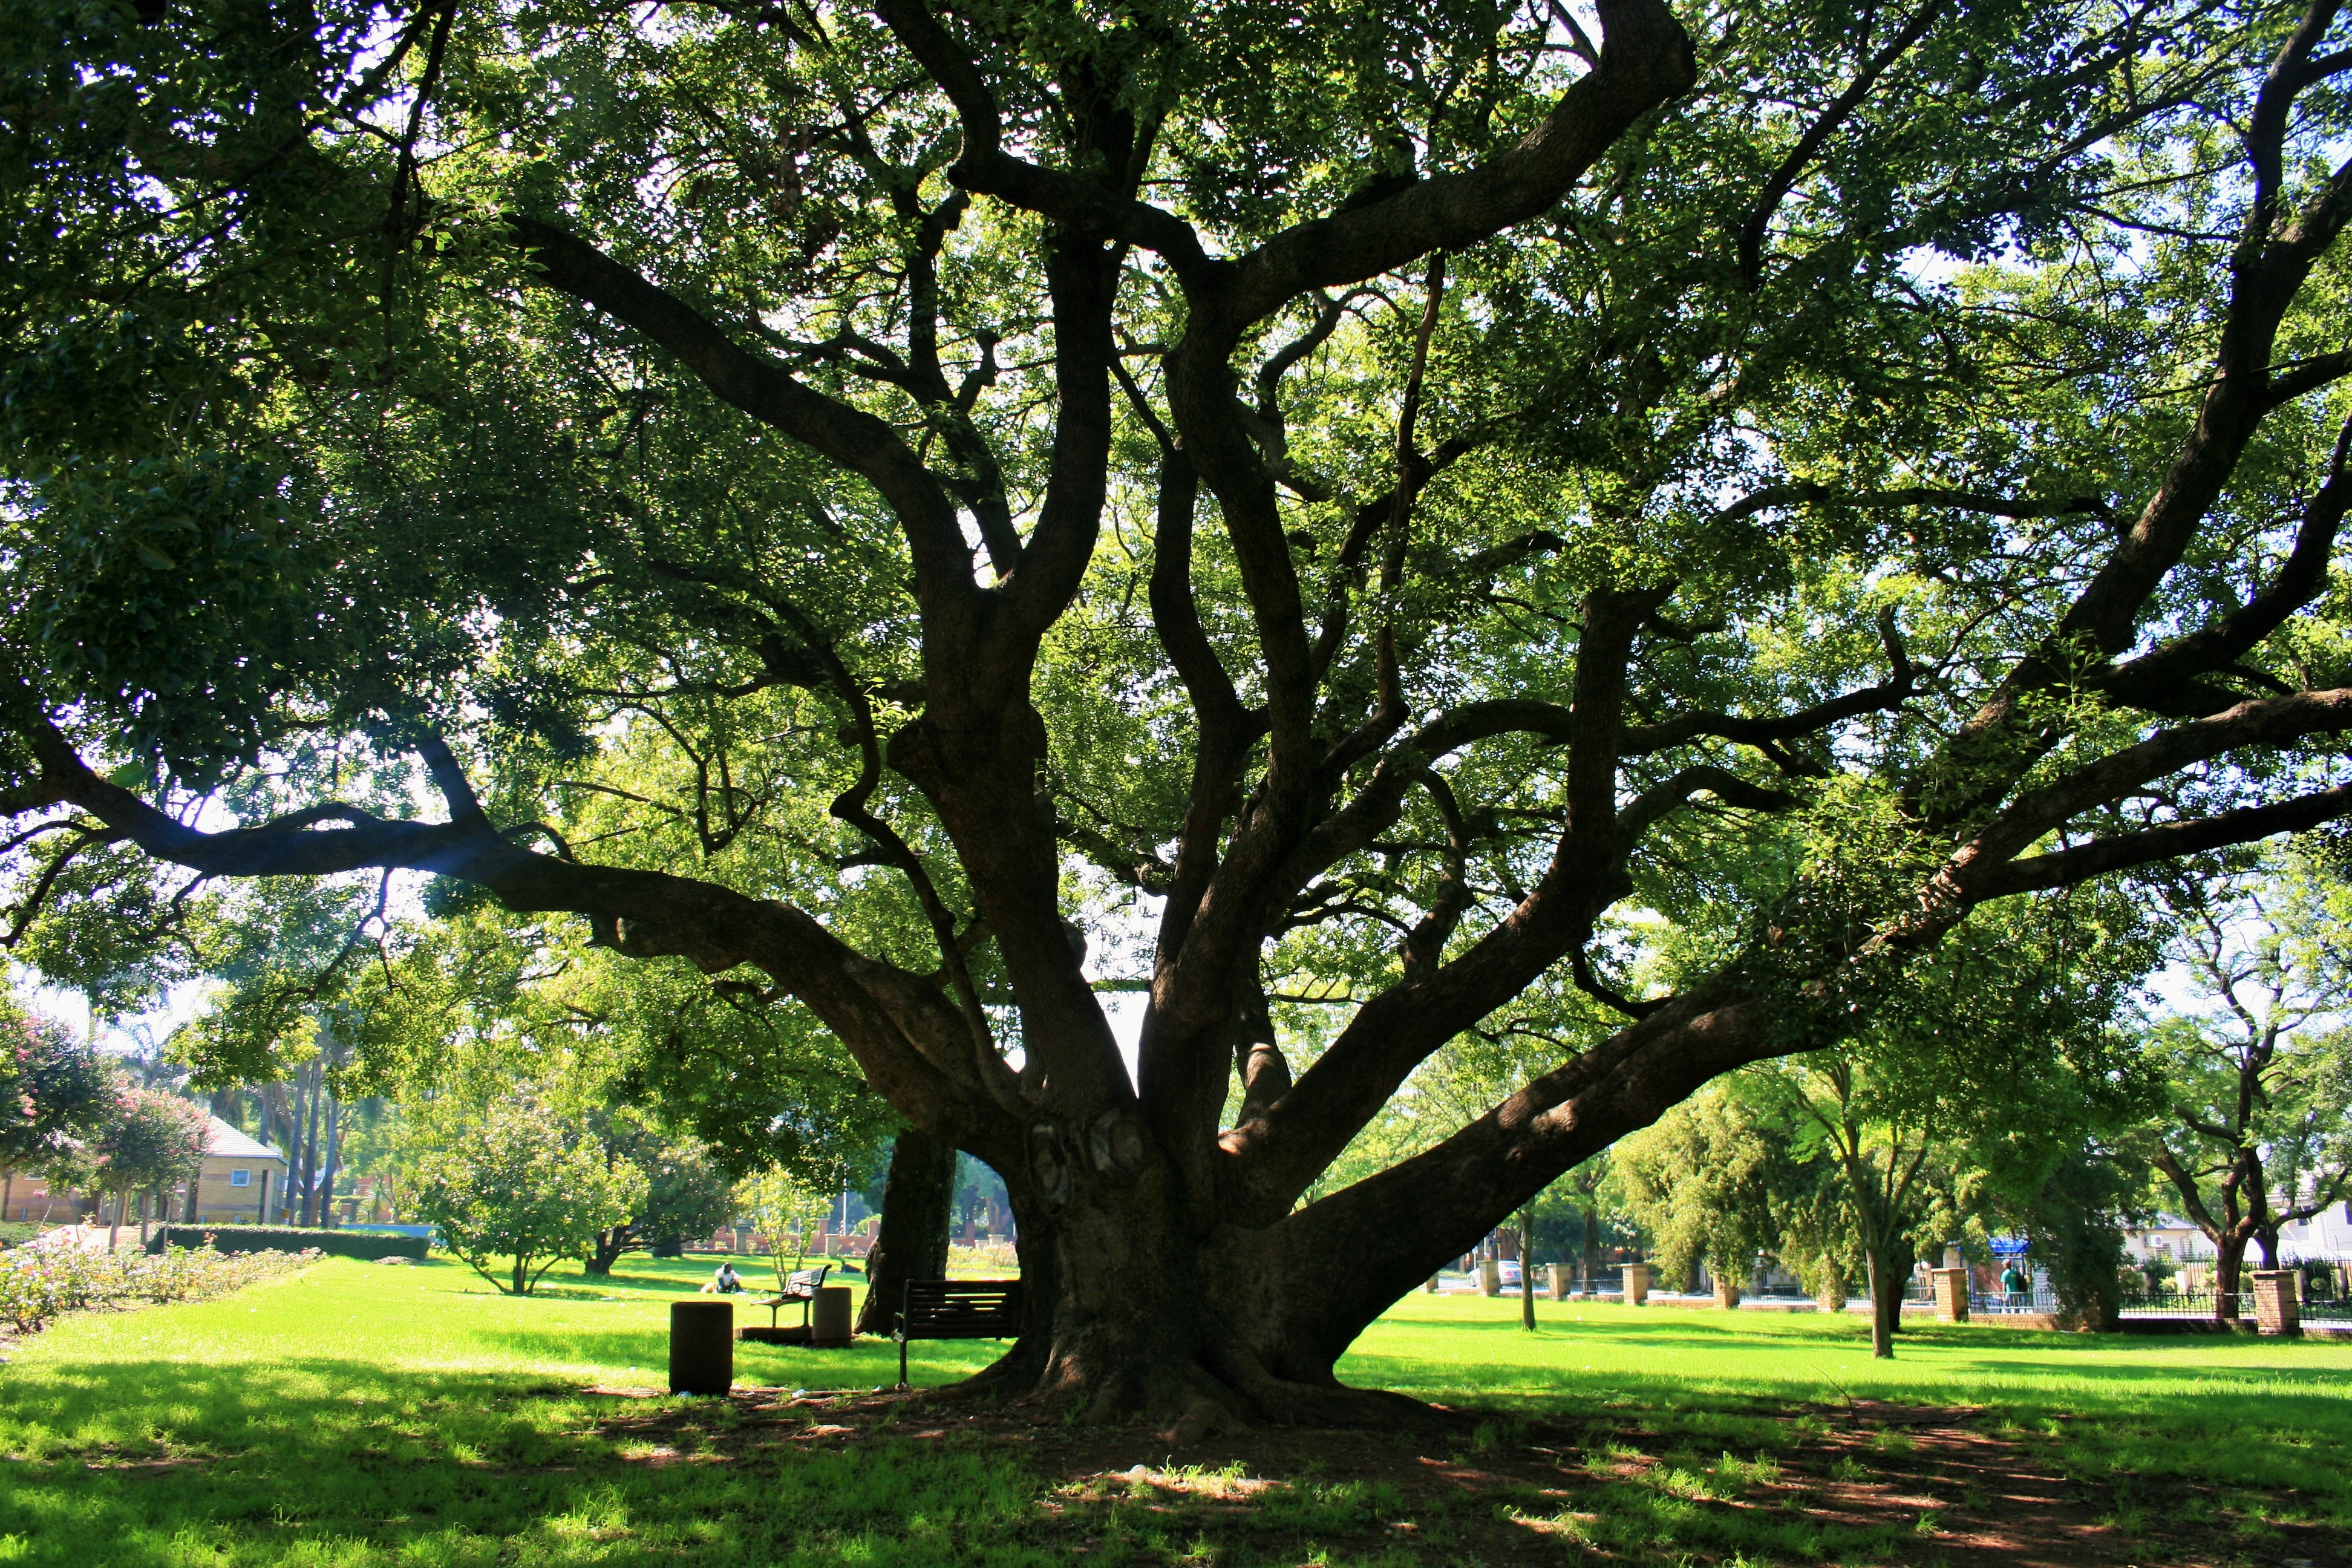
tree, plant, flower, old, shade, park, botany, garden, majestic, grand, deciduous, oak, big, grove, woodland, oak tree, flowering plant, woody plant, land plant